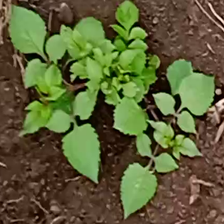
Weed species: Lamber_Quarter_plant(Chenopodium )